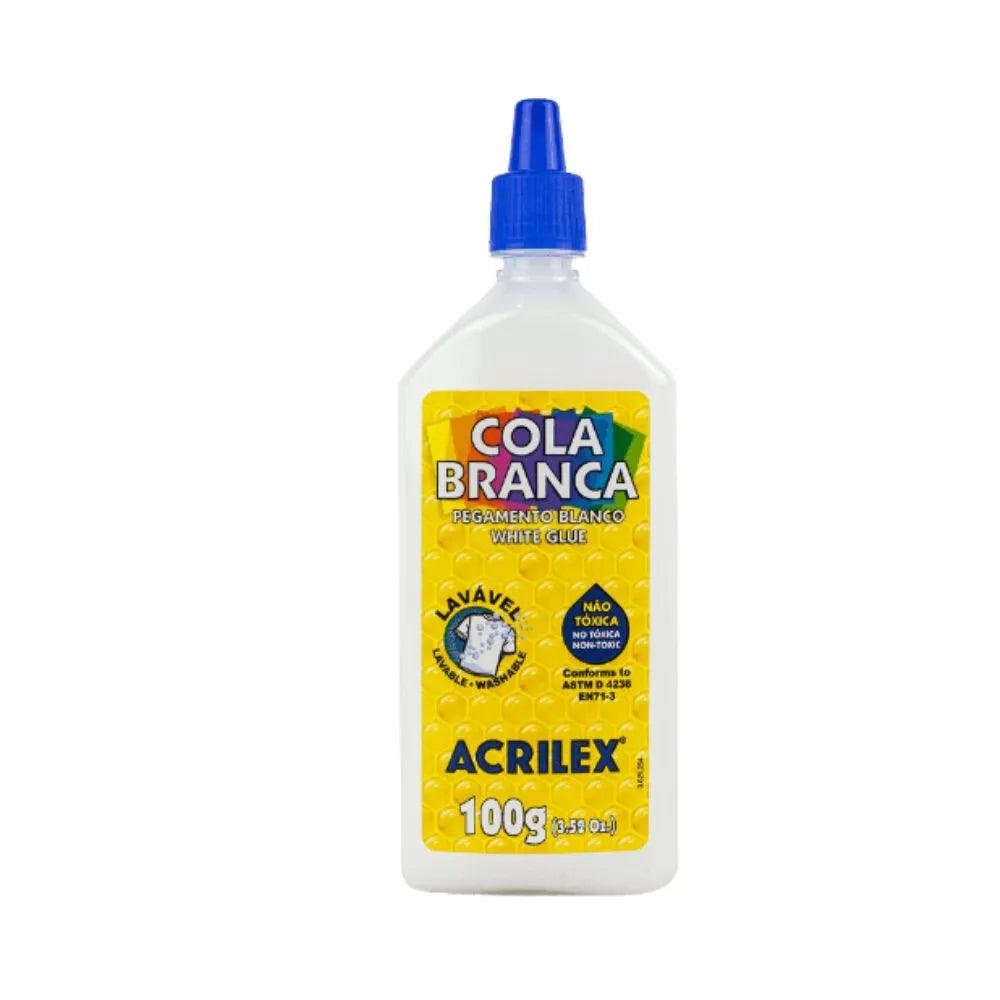
Cola Branca Acrilex 100g
A Cola Branca da marca Acrilex foi fabricada pensando nos mais diversos usos. Indicada para materiais porosos como papel, papelão, madeira, MDF, EVA e tantos outros, que atende tanto trabalhos artesanais até as atividades escolares. Produto não tóxico, lavável, sua embalagem tem um bico dosador que facilita na hora da aplicação. Muito mais praticidade e um ótimo acabamento em seus trabalhos! Fabricante: Acrilex – Código: 02810 Indicação de materiais a ser usado: papel, papelão, madeira, MDF, EVA, cartonagem e outros materiais porosos.
Brand: Acrilex
Category: Arts & Entertainment > Hobbies & Creative Arts > Arts & Crafts > Art & Crafting Materials > Crafting Adhesives & Magnets > Craft & Office Glue > White Glue